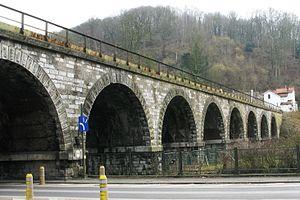
La ligne 126 relie Statte à Ciney, en traversant le Condroz via les vallées du Hoyoux et du Bocq.